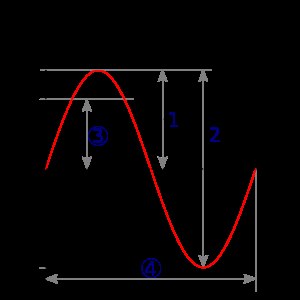
Vekselspænding
En sinusformet vekselspænding: